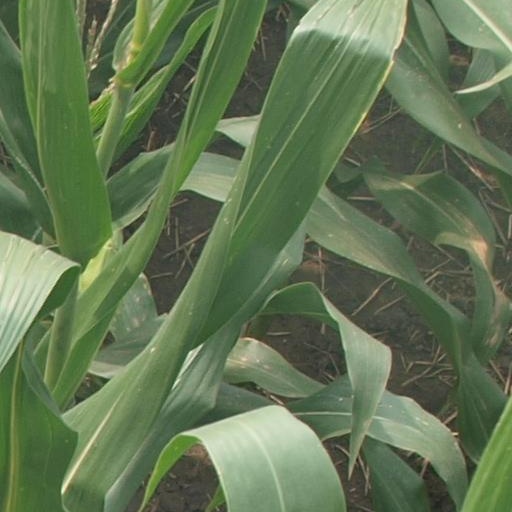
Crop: maize; corn